Williams v. Lee

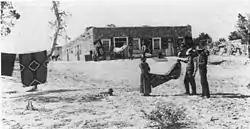
Navajo trading post in the 1890s

The first licensed trading with the Navajo began in 1849, and Auguste Lacome was the first trader recorded. After the return from the Bosque Redondo, Army sutlers at the military posts such as Fort Defiance, Arizona began to trade extra rations for Navajo wool. By 1883, traders were buying 1.3 million pounds of wool in addition to other products raised or produced by the tribe The traders, who were largely Mormon, often pushed for maximum immediate production rather than a long-term sustainable yield. About 1885, the traders began to transform from a barter economy to a credit system. The traders had a monopoly and created a virtual system of debt bondage by being the only ones to offer credit for goods needed by tribal members. However, after 1890, the US government prohibited traders collecting for old debts and require them to use cash instead of trader script or "tin" money.